Toronto Sun

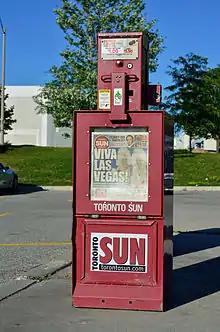
A "Toronto Sun" newspaper vending machine in 2015

The "Toronto Sun" has seen—like most Canadian daily newspapers—a decline in circulation. Its total circulation dropped by percent to 121,304 copies daily from 2009 to 2015.